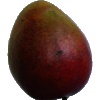
Label: red_mango